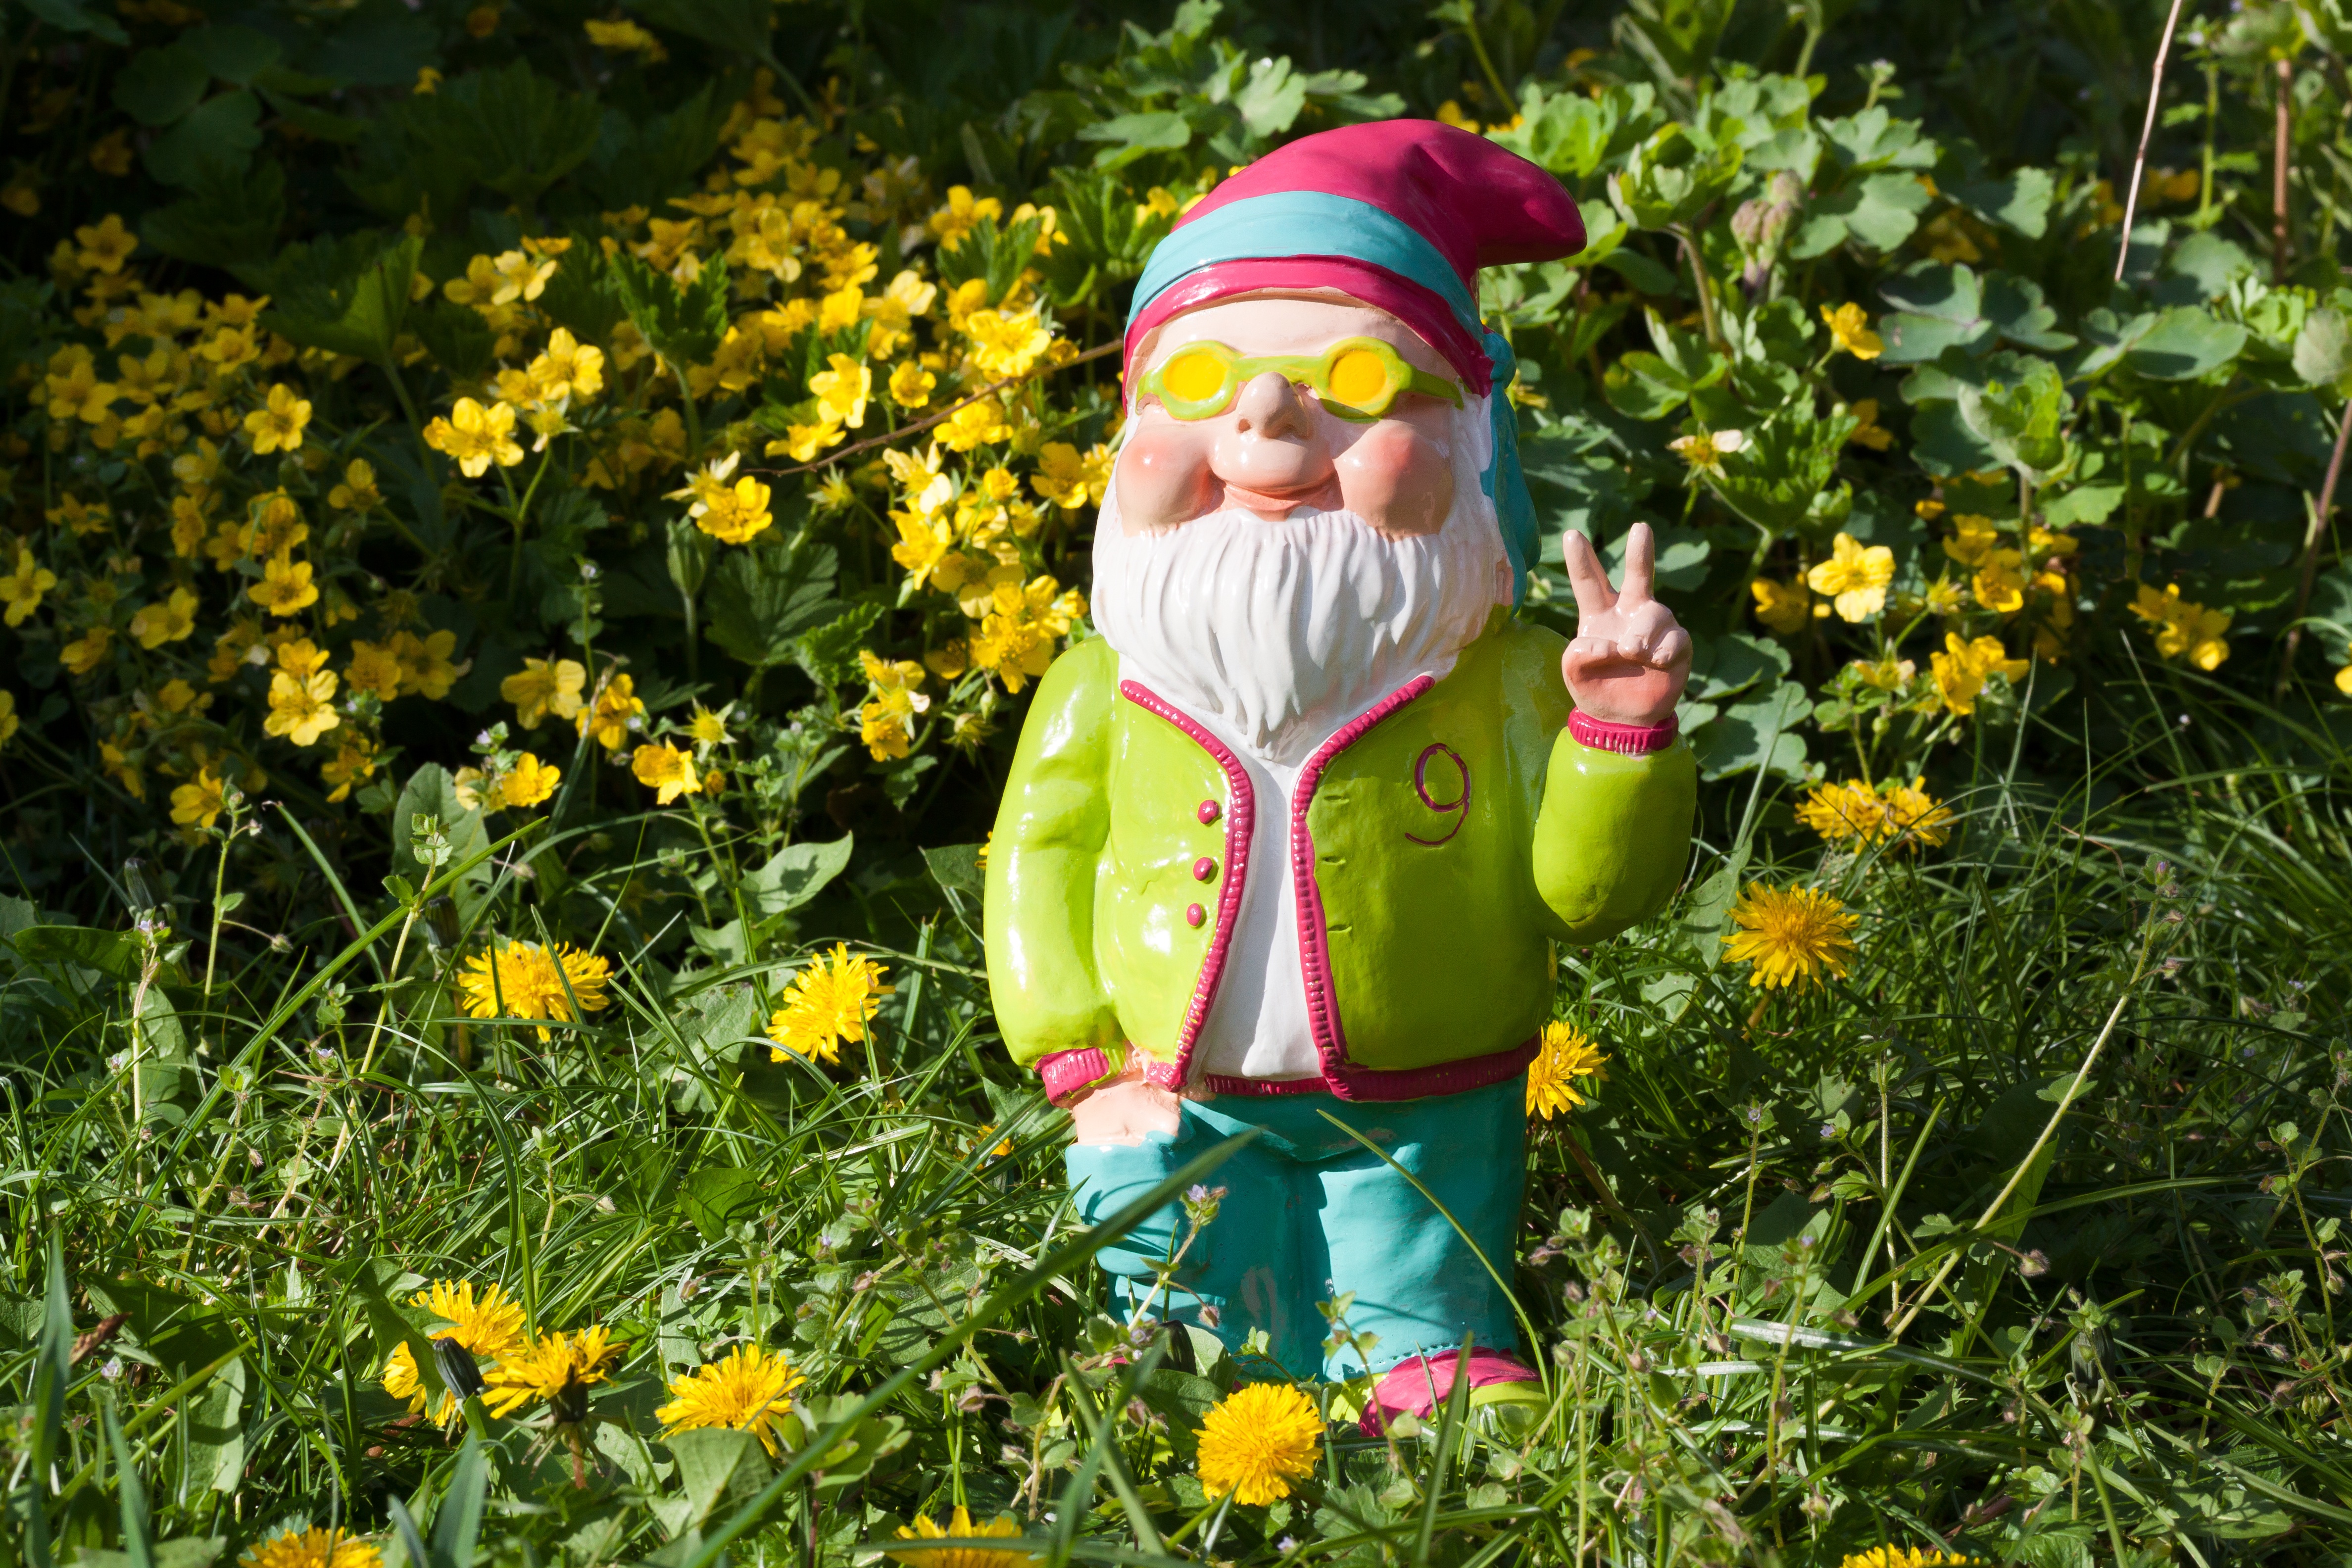
grass, sun, meadow, dandelion, flower, summer, statue, spring, green, peace, colorful, yellow, agriculture, garden, pink, turquoise, sunglasses, crazy, dwarf, scarecrow, mood, idyll, oblique, garden gnome, flashy, peace maker, victory sign, lawn ornament